Australian Air Force Cadets

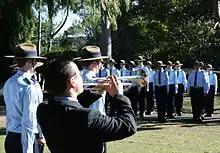
Australian Air Force Cadets wearing the long-sleeved service dress; parading at the memorial outside St John's Ashfield

The broad aim of the Australian Air Force Cadets is to better equip young people for community life by fostering initiative, leadership, discipline, and loyalty through a training program designed to stimulate an interest in the Royal Australian Air Force. The training program is structured to reflect the following objectives: